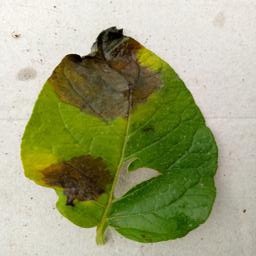
Etiqueta: Late Blight